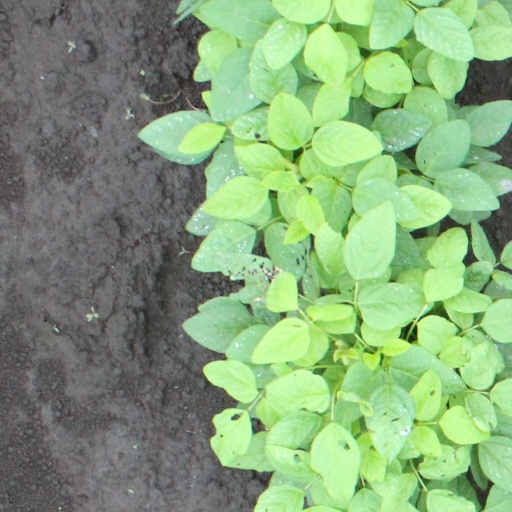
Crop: soybean